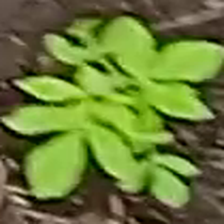
Weed species: Sicklepod_(Senna obtusifolia)